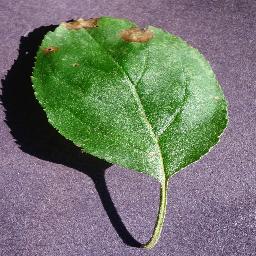
Label: Apple___Black_rot